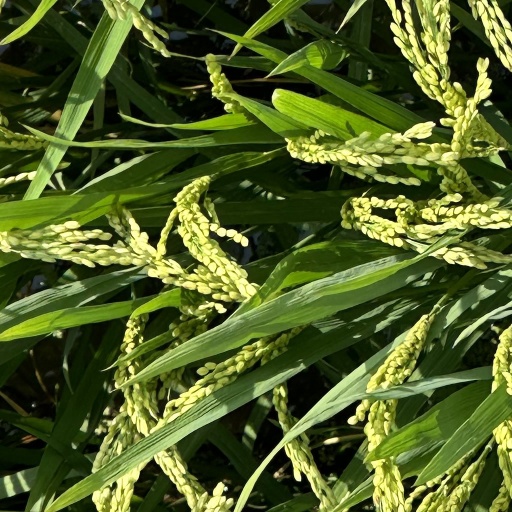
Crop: rice